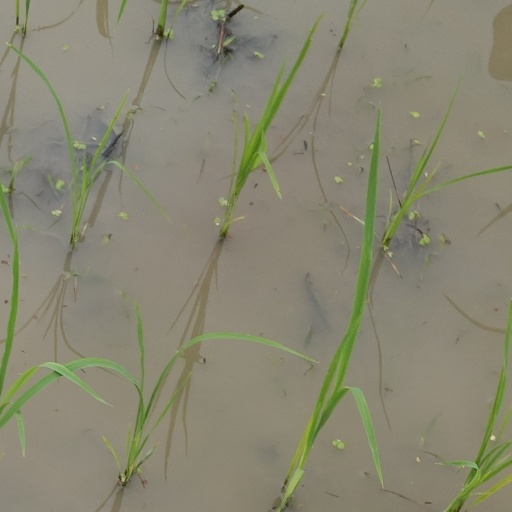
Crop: rice